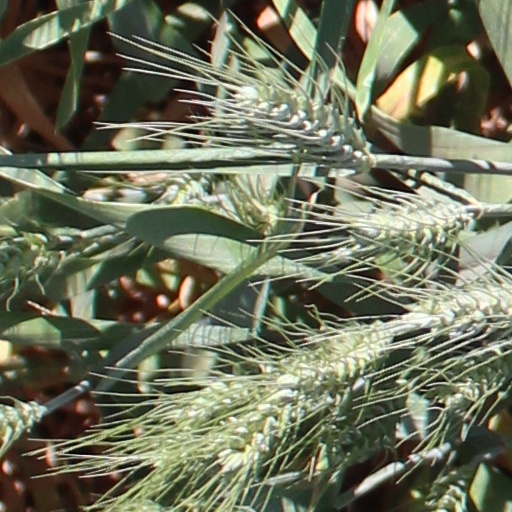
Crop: wheat